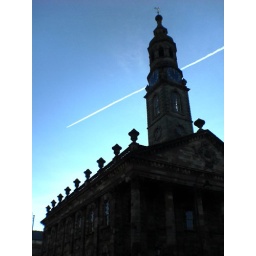
Old church in Glasgow city w/ Airplane cloud across away.